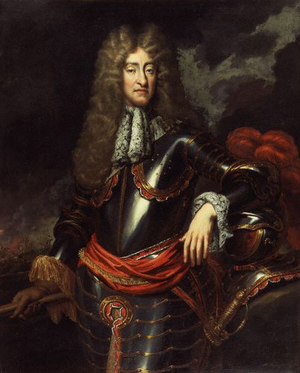
La guerre de la Ligue d’Augsbourg, également appelée guerre de Neuf Ans, guerre de la Succession palatine ou guerre de la Grande Alliance, eut lieu de 1688 à 1697. D'anciens textes peuvent faire référence à la guerre de Succession d'Angleterre. En Amérique du Nord, cette guerre engendre la première guerre intercoloniale, appelée par l'historiographie anglaise la guerre du roi Guillaume, « King William's War, Second Indian War, Father Baudoin's War, Castin's War ». Ces nombreuses dénominations reflètent les points de vue nationaux des historiens contemporains ou anciens sur ce conflit.